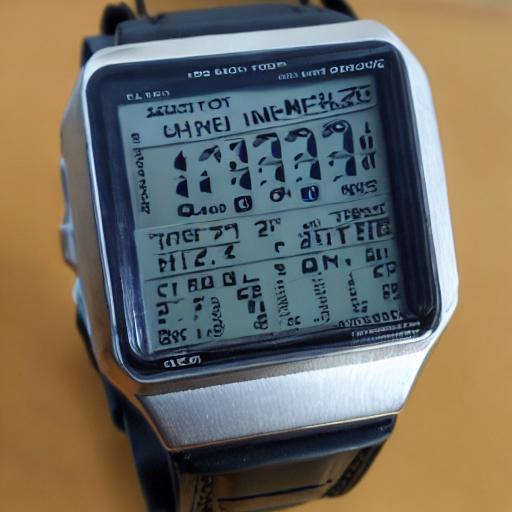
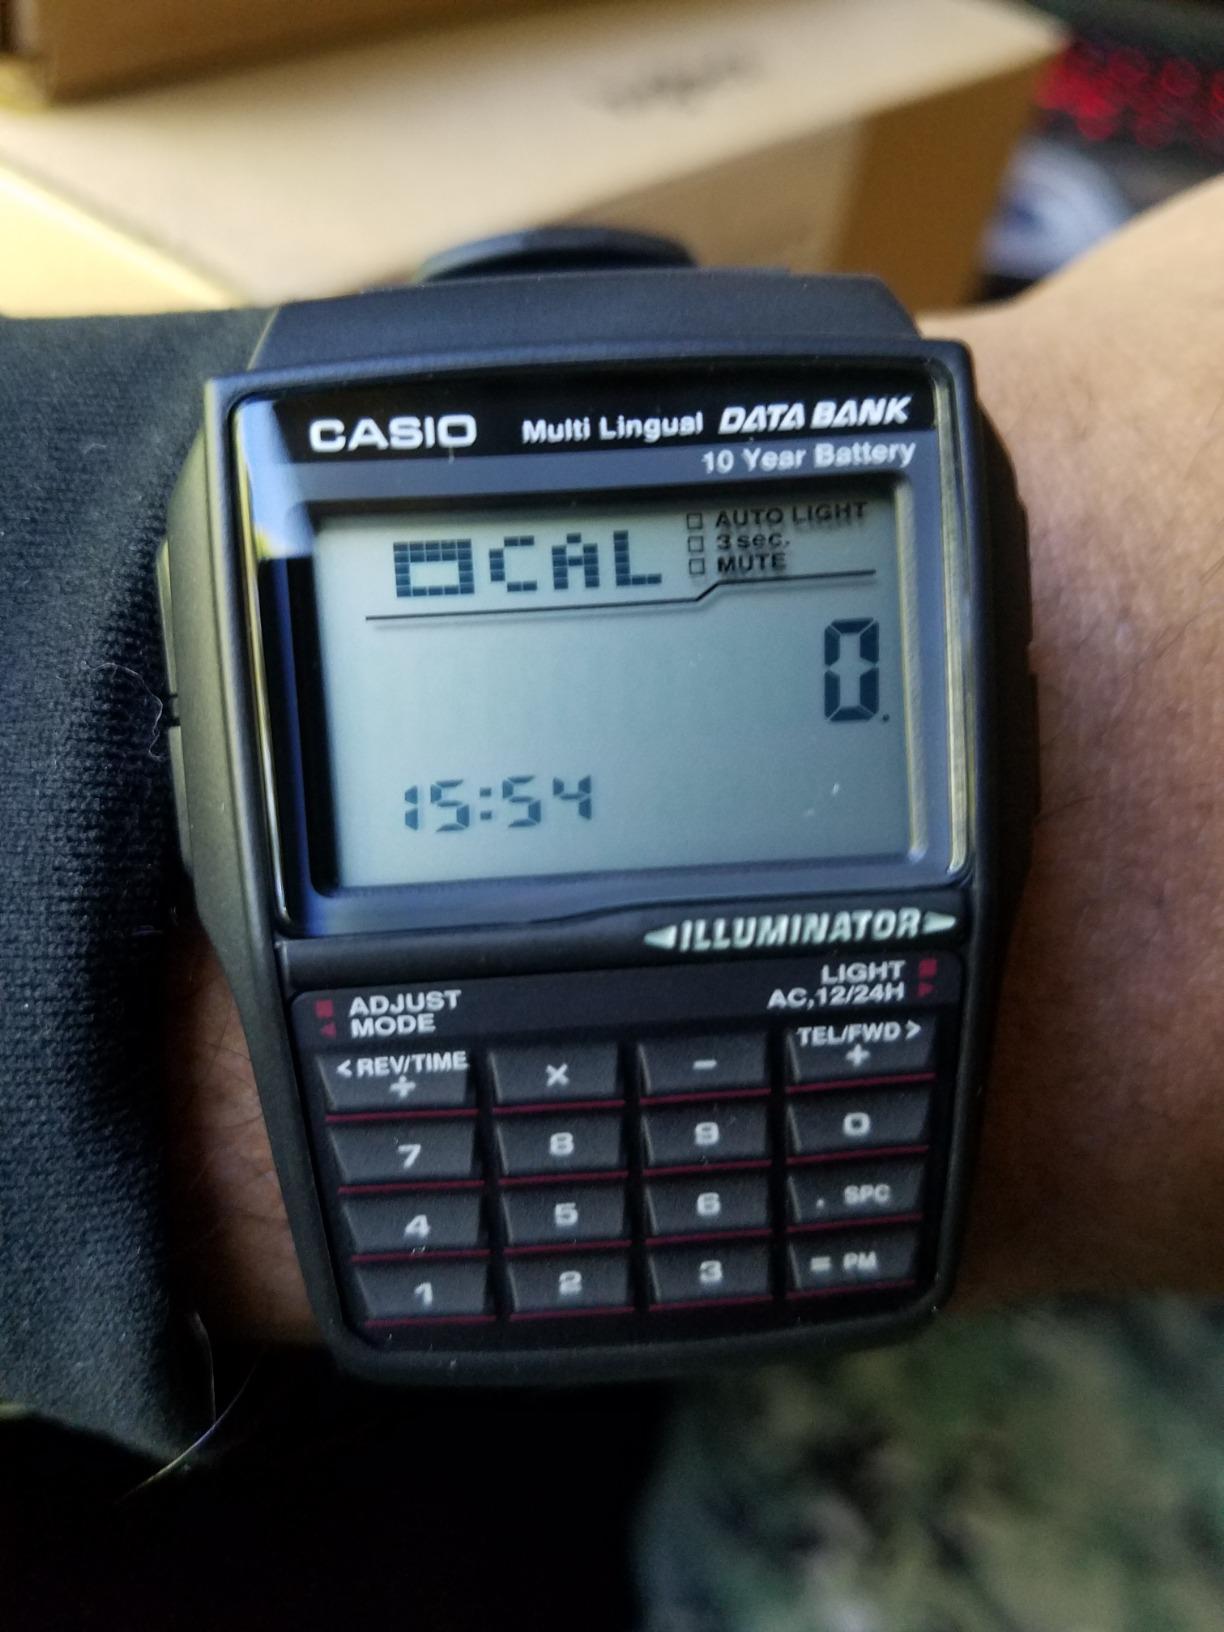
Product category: accessories_watch
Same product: no